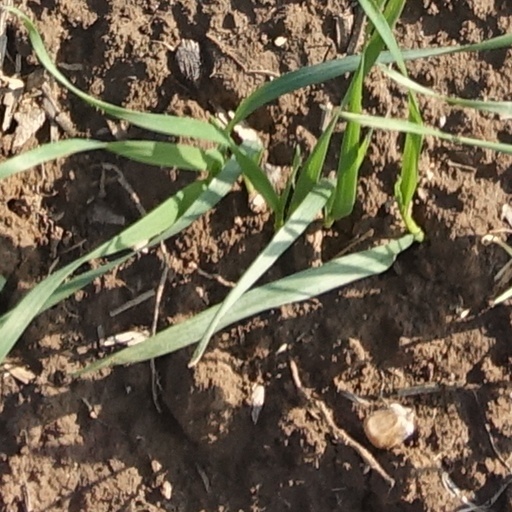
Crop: wheat